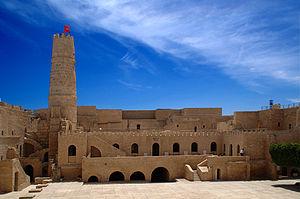
Kasba, Monastir This is a photo of the protected monument identified by the ID 52-2 in Tunisia.
Le ribat de Monastir est une imposante forteresse tunisienne située au bord de la mer Méditerranée, dans la ville de Monastir.